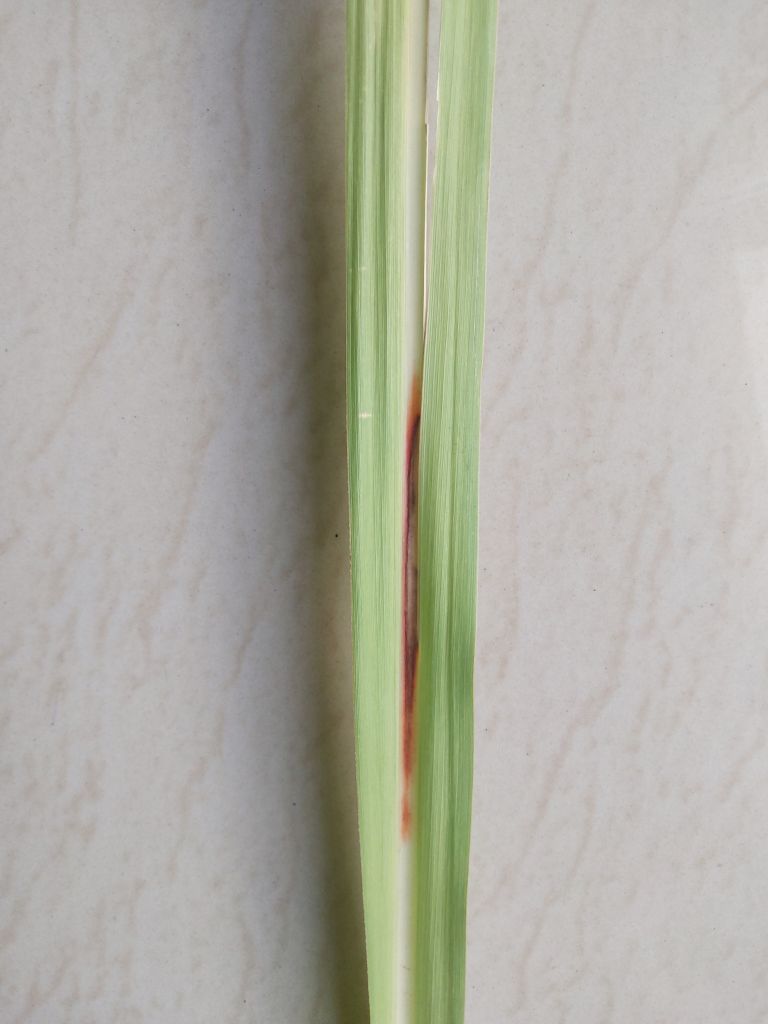
Label: Brown Spot